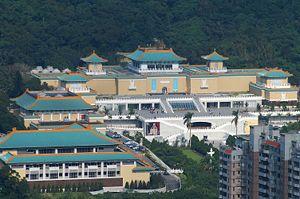
Le musée national du Palais, est un musée de Taipei, République de Chine, qui a recueilli les collections du palais impérial de la Cité interdite de Pékin.
Cette liste des musées d'art les plus visités au monde mentionne les musées exposant des œuvres d'art. Des musées comme le musée d'histoire naturelle de Londres sont exclus. Cette liste de 100 musées est basée sur un article publié en avril 2015 dans The Art Newspaper et traitant l'année 2014. Cette liste n'est pas complète et n'inclut pas tous les grands musées d'art. Ceux qui manquent sont donc intégrés dans le tableau mais non classés.
Les attractions touristiques populaires de Taïwan sont les suivantes :
La culture taïwanaise est un mélange hybride de cultures confucianiste, Han Chinois, japonaise, européenne, américaine, et de celle des aborigènes taïwanais, souvent perçu dans un sens à la fois traditionnel et moderne. L'expérience sociopolitique commune à Taïwan a développé peu à peu une identité culturelle taïwanaise et une sensation de conscience culturelle taïwanaise, qui ont été largement été débattues à Taïwan.